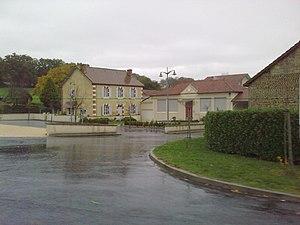
Taron-Sadirac-Viellenave, France.
Taron-Sadirac-Viellenave est une commune française située dans le département des Pyrénées-Atlantiques, en région Nouvelle-Aquitaine.